Ivan Zaplatin

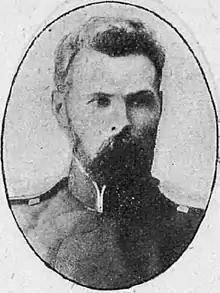
1907

Ivan Vasilyevich Zaplatin (January 21, 1872, Orenburg Governorate — after 1919) was a major ("voyskovoy starshina") of Imperial Russian Army, a bakery butter producer, a deputy of the Second Imperial Duma from the Orenburg Governorate in 1907, who had a "moderately progressive" political position. He founded the Ural Union of butter-producing cooperatives (1910), which organized the export of Siberian and Ural butter to Europe. During the Kornilov affair in 1917, he was the commandant of the Tauride Palace and informed the Bolsheviks of the military actions of the Kornilov troops and commands of the headquarters of the Petrograd Military District.